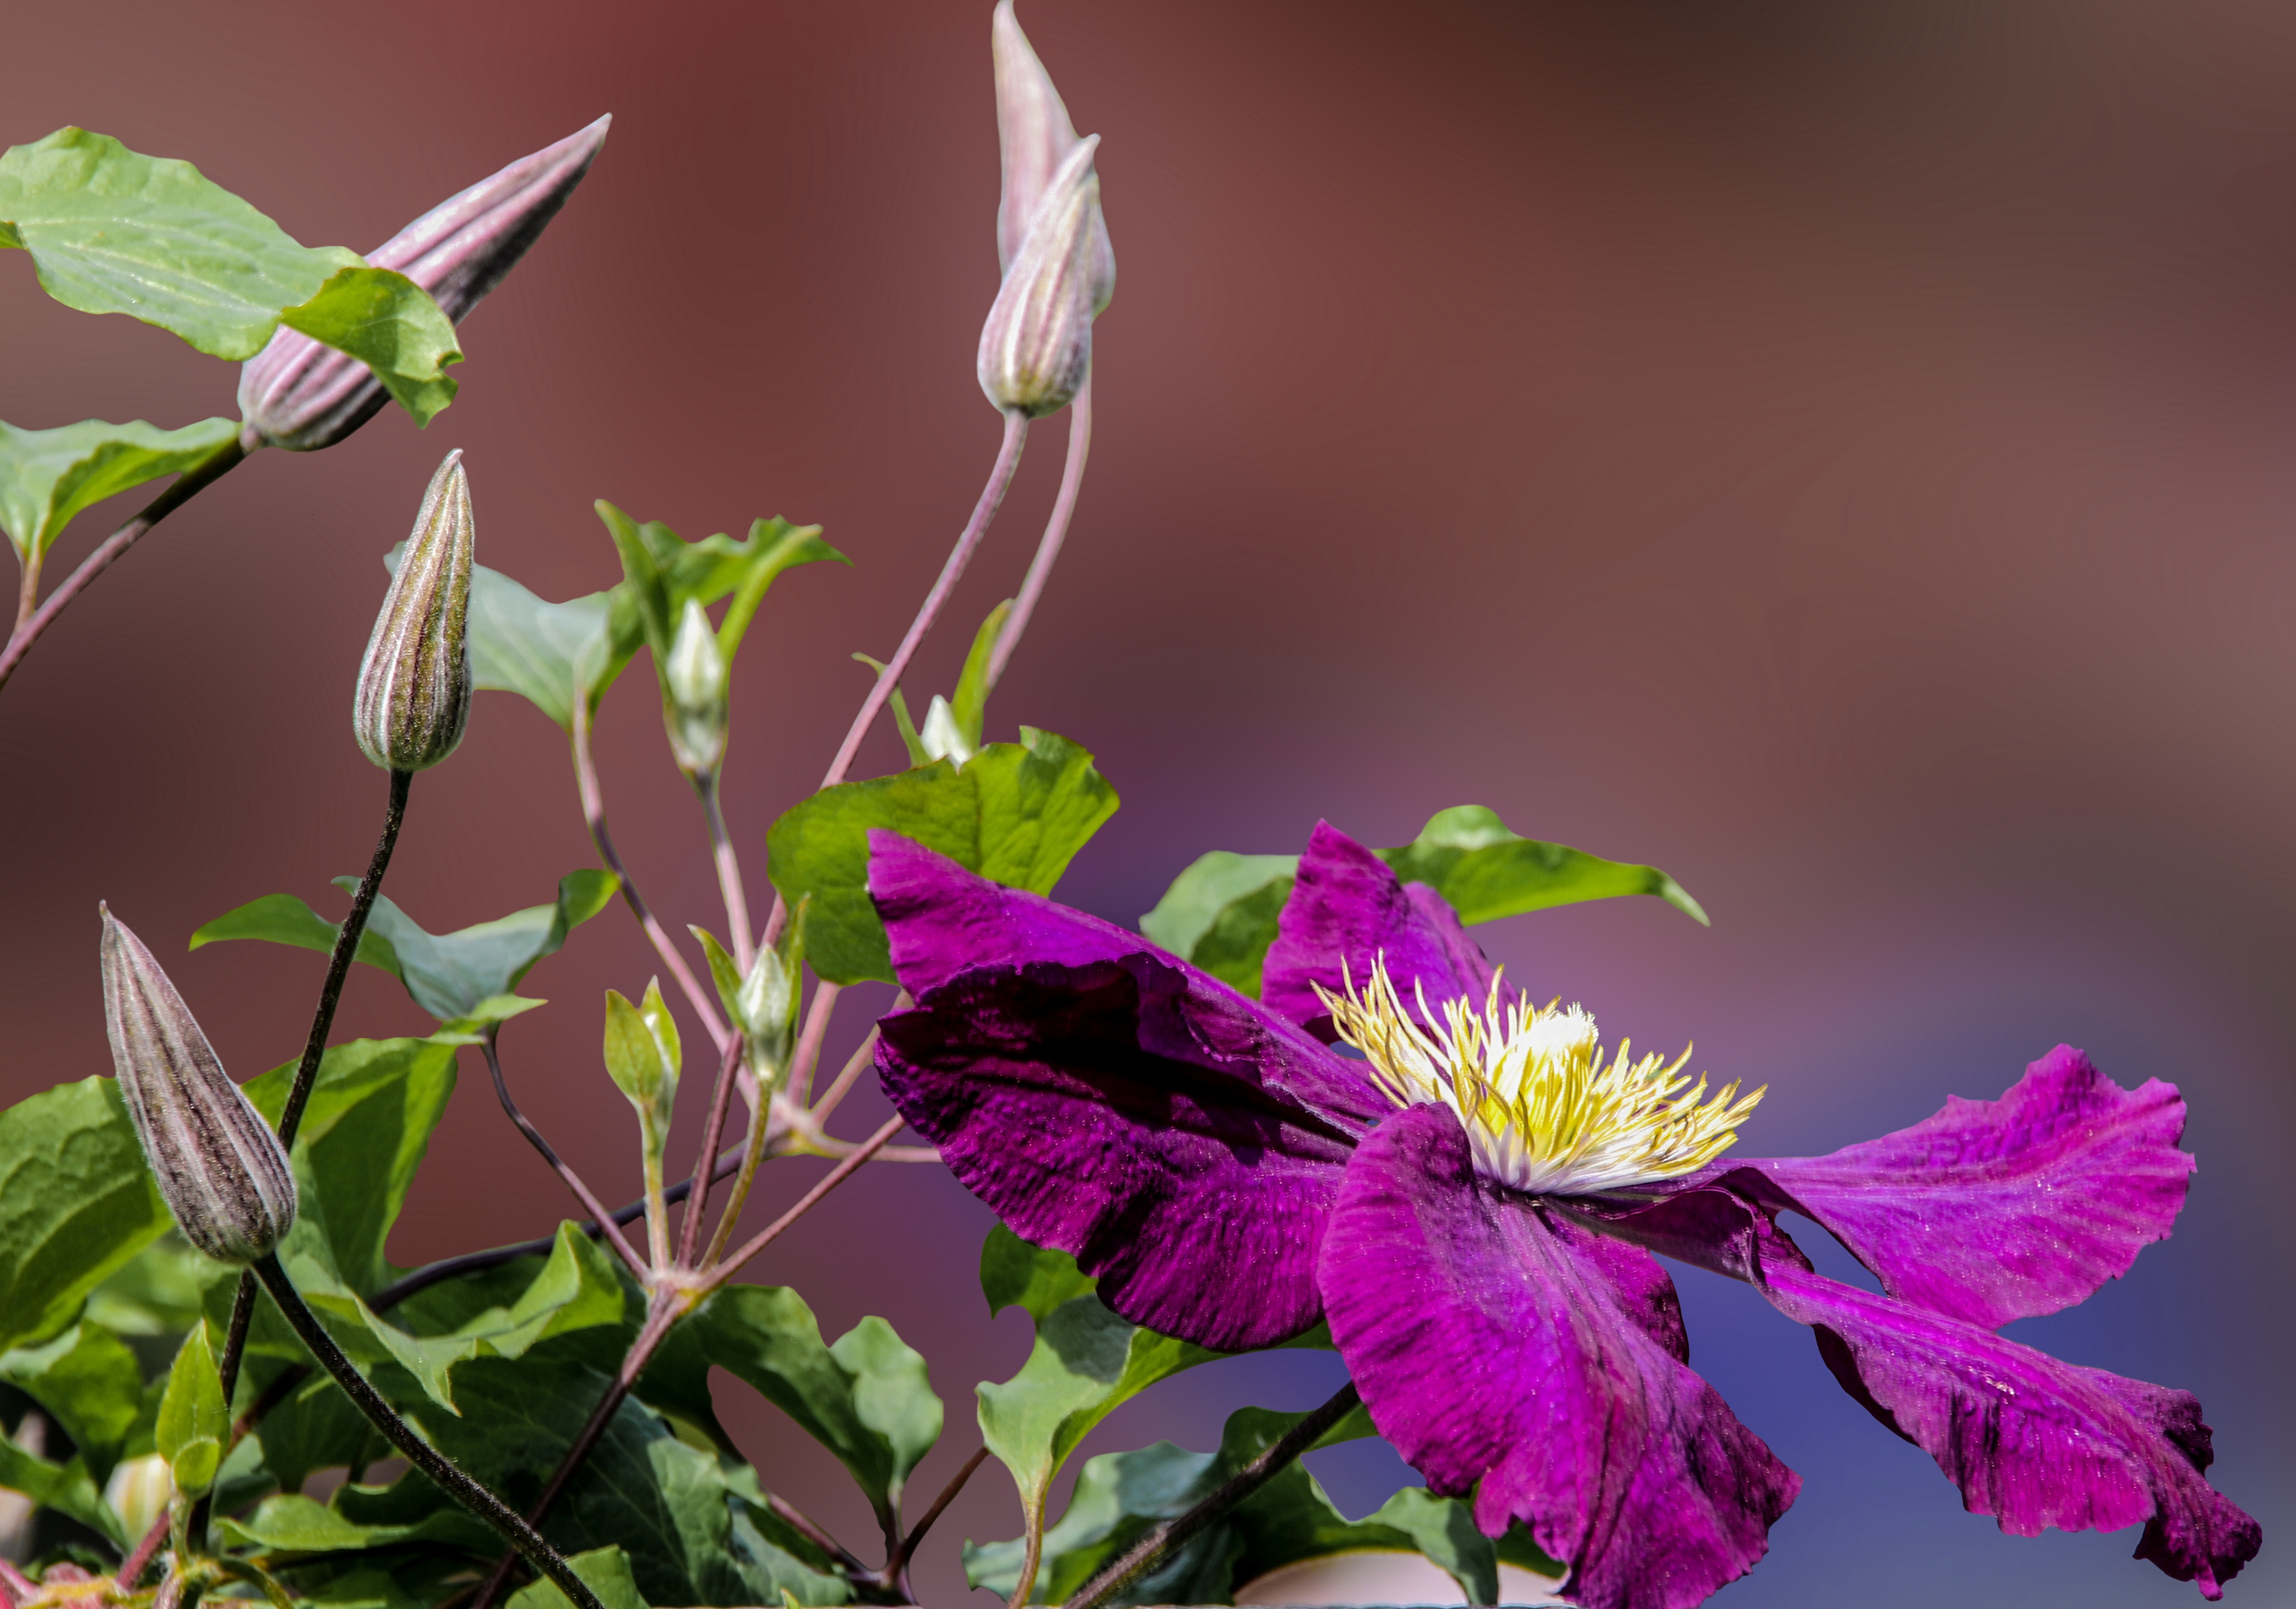
blossom, plant, leaf, flower, purple, petal, bloom, botany, close, flora, wildflower, clematis, bud, macro photography, flowering plant, land plant